Ivan Nikitin (painter)

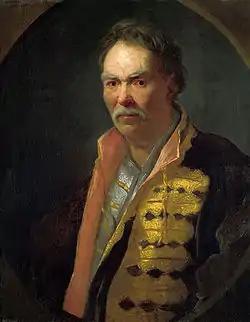
"Hetman" (Pavlo Polubotok?), 1720s

Ivan Nikitin was born in Moscow to a family of an Orthodox priest. He received his first artistic lessons from a Dutch artist Schwonbek at the engraving shop of the Kremlin Armoury. In 1711 the Armory together with Ivan Nikitin was moved to Saint Petersburg. In 1716–1720 he and his brother Roman Nikitin were sent to Italy by Peter the Great. The brothers learnt the art of painting at Florence and Venice. After returning to Russia Nikitin became the favorite court painter of Peter the Great. He worked in Moscow and Saint Petersburg.